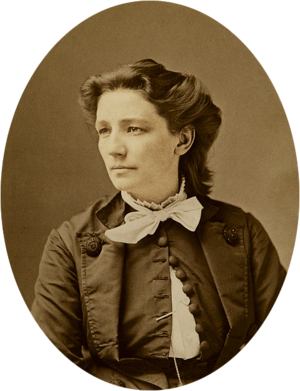
Victoria Woodhull
Victoria Woodhull
Victoria Woodhull
Victoria Claflin Woodhull Martin var en amerikansk feminist, børsmægler, spåkone, clairvoyant, avisudgiver og præsidentkandidat.